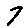
Label: 7